Waldemar Krzystek

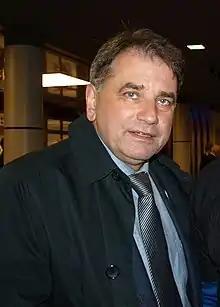
Waldemar Krzystek in 2015

Waldemar Krzystek (born 23 November 1953) is a Polish film director and screenwriter. His film "Ostatni prom" was screened in the Un Certain Regard section at the 1990 Cannes Film Festival.